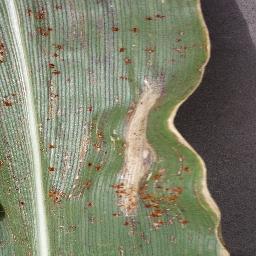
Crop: corn
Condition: (maize)_northern_blight